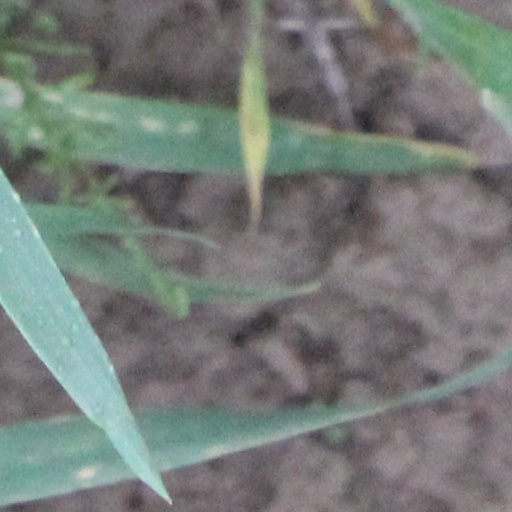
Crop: wheat